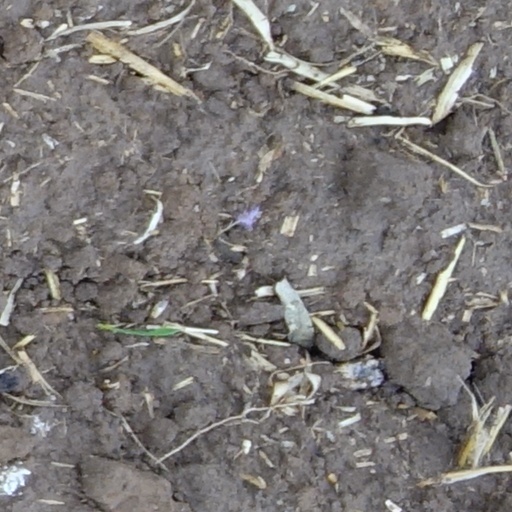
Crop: wheat